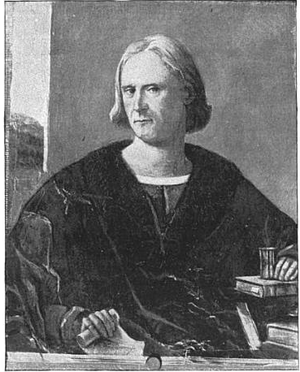
Le Columbian half dollar est une pièce de monnaie émise par le Bureau of the Mint en 1892 et 1893. Il s'agit de la première pièce commémorative des États-Unis. Elle a été émise à la fois pour lever des fonds pour l'Exposition universelle de 1893 à Chicago et pour célébrer le quatrième centenaire du premier voyage de Christophe Colomb aux Amériques, celui-ci figurant sur la pièce. Le Columbian half dollar est la première pièce de monnaie qui représente un personnage historique.